Arturo Zamora Jiménez

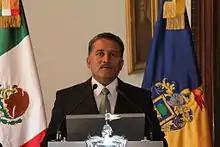
Arturo Zamora Jiménez

Arturo Zamora Jiménez (born March 30, 1956, in Guadalajara, Jalisco) is a Mexican lawyer and politician affiliated with the Institutional Revolutionary Party (PRI). He ran unsuccessfully as the PRI candidate for the governorship of Jalisco in the 2006 state election.